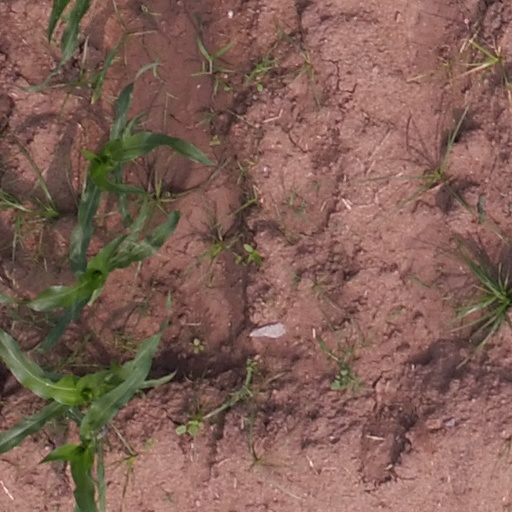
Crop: maize; corn